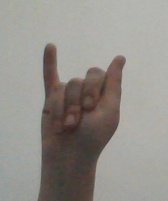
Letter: meem